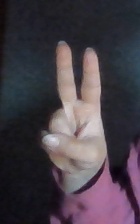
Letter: taa